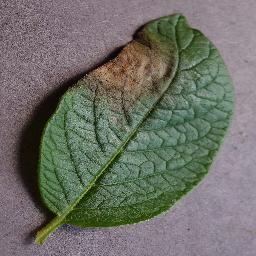
Label: Potato___Late_blight